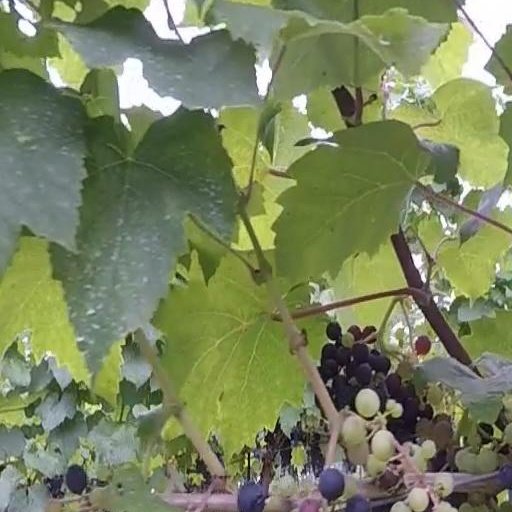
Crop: grape